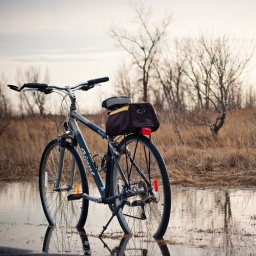
A bike in a field dreams of unconventionnal places